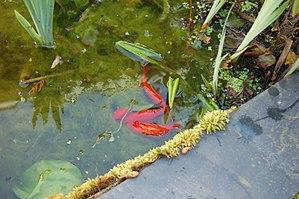
Le frai chez les poissons rouges – Étape 3.